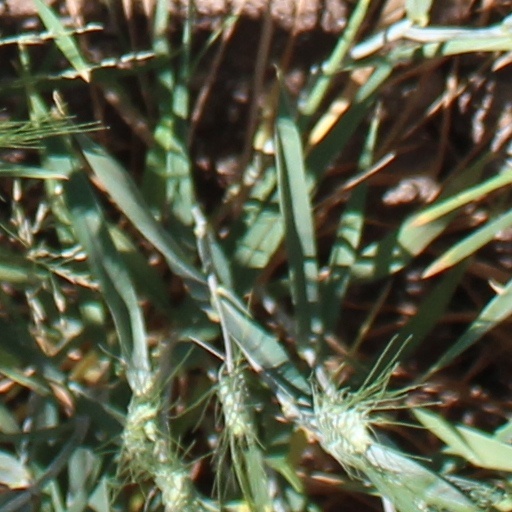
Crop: wheat